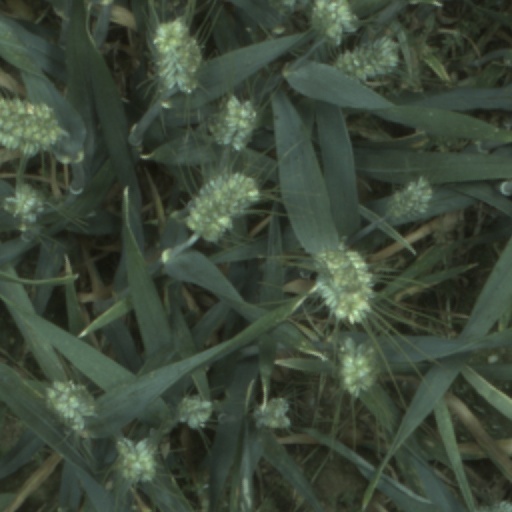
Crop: wheat